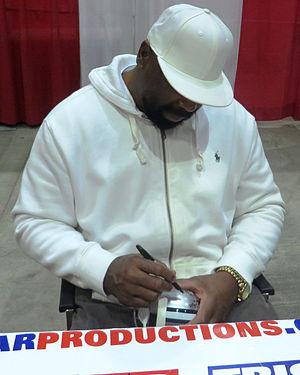
Edward Lee Jones est un joueur de football américain et boxeur américain.